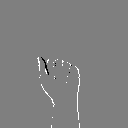
ASL letter: a